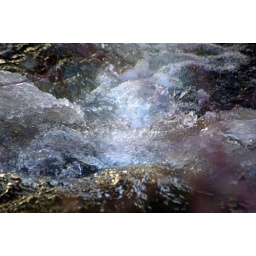
the pink in the forground is red willow encased in ice.